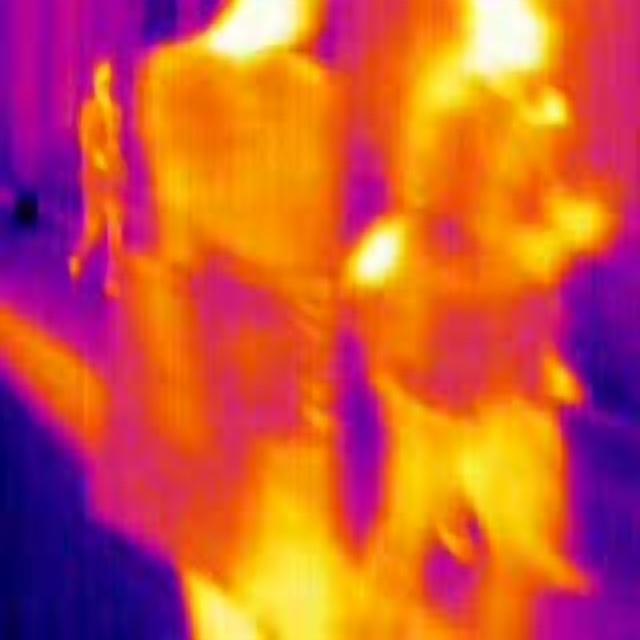
Detected objects:
label: person
label: person
label: person